Boeing YC-14

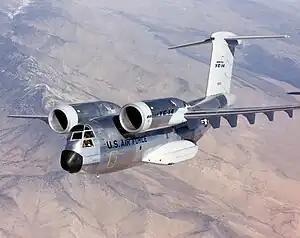
One of the two YC-14 prototypes conducting flight testing.

The Boeing YC-14 is a twinjet short take-off and landing (STOL) tactical military transport aircraft. It was Boeing's entrant into the United States Air Force's Advanced Medium STOL Transport (AMST) competition, which aimed to replace the Lockheed C-130 Hercules as the USAF's standard STOL tactical transport. Although both the YC-14 and the competing McDonnell Douglas YC-15 were successful, neither aircraft entered production. The AMST project was ended in 1979 and replaced by the C-X program.